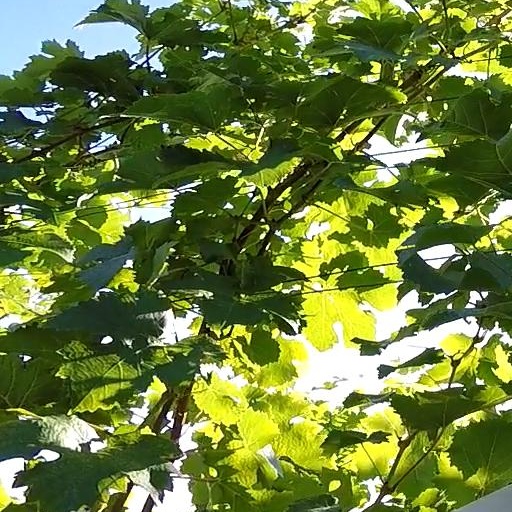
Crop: grape